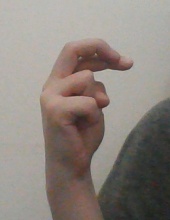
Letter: zay